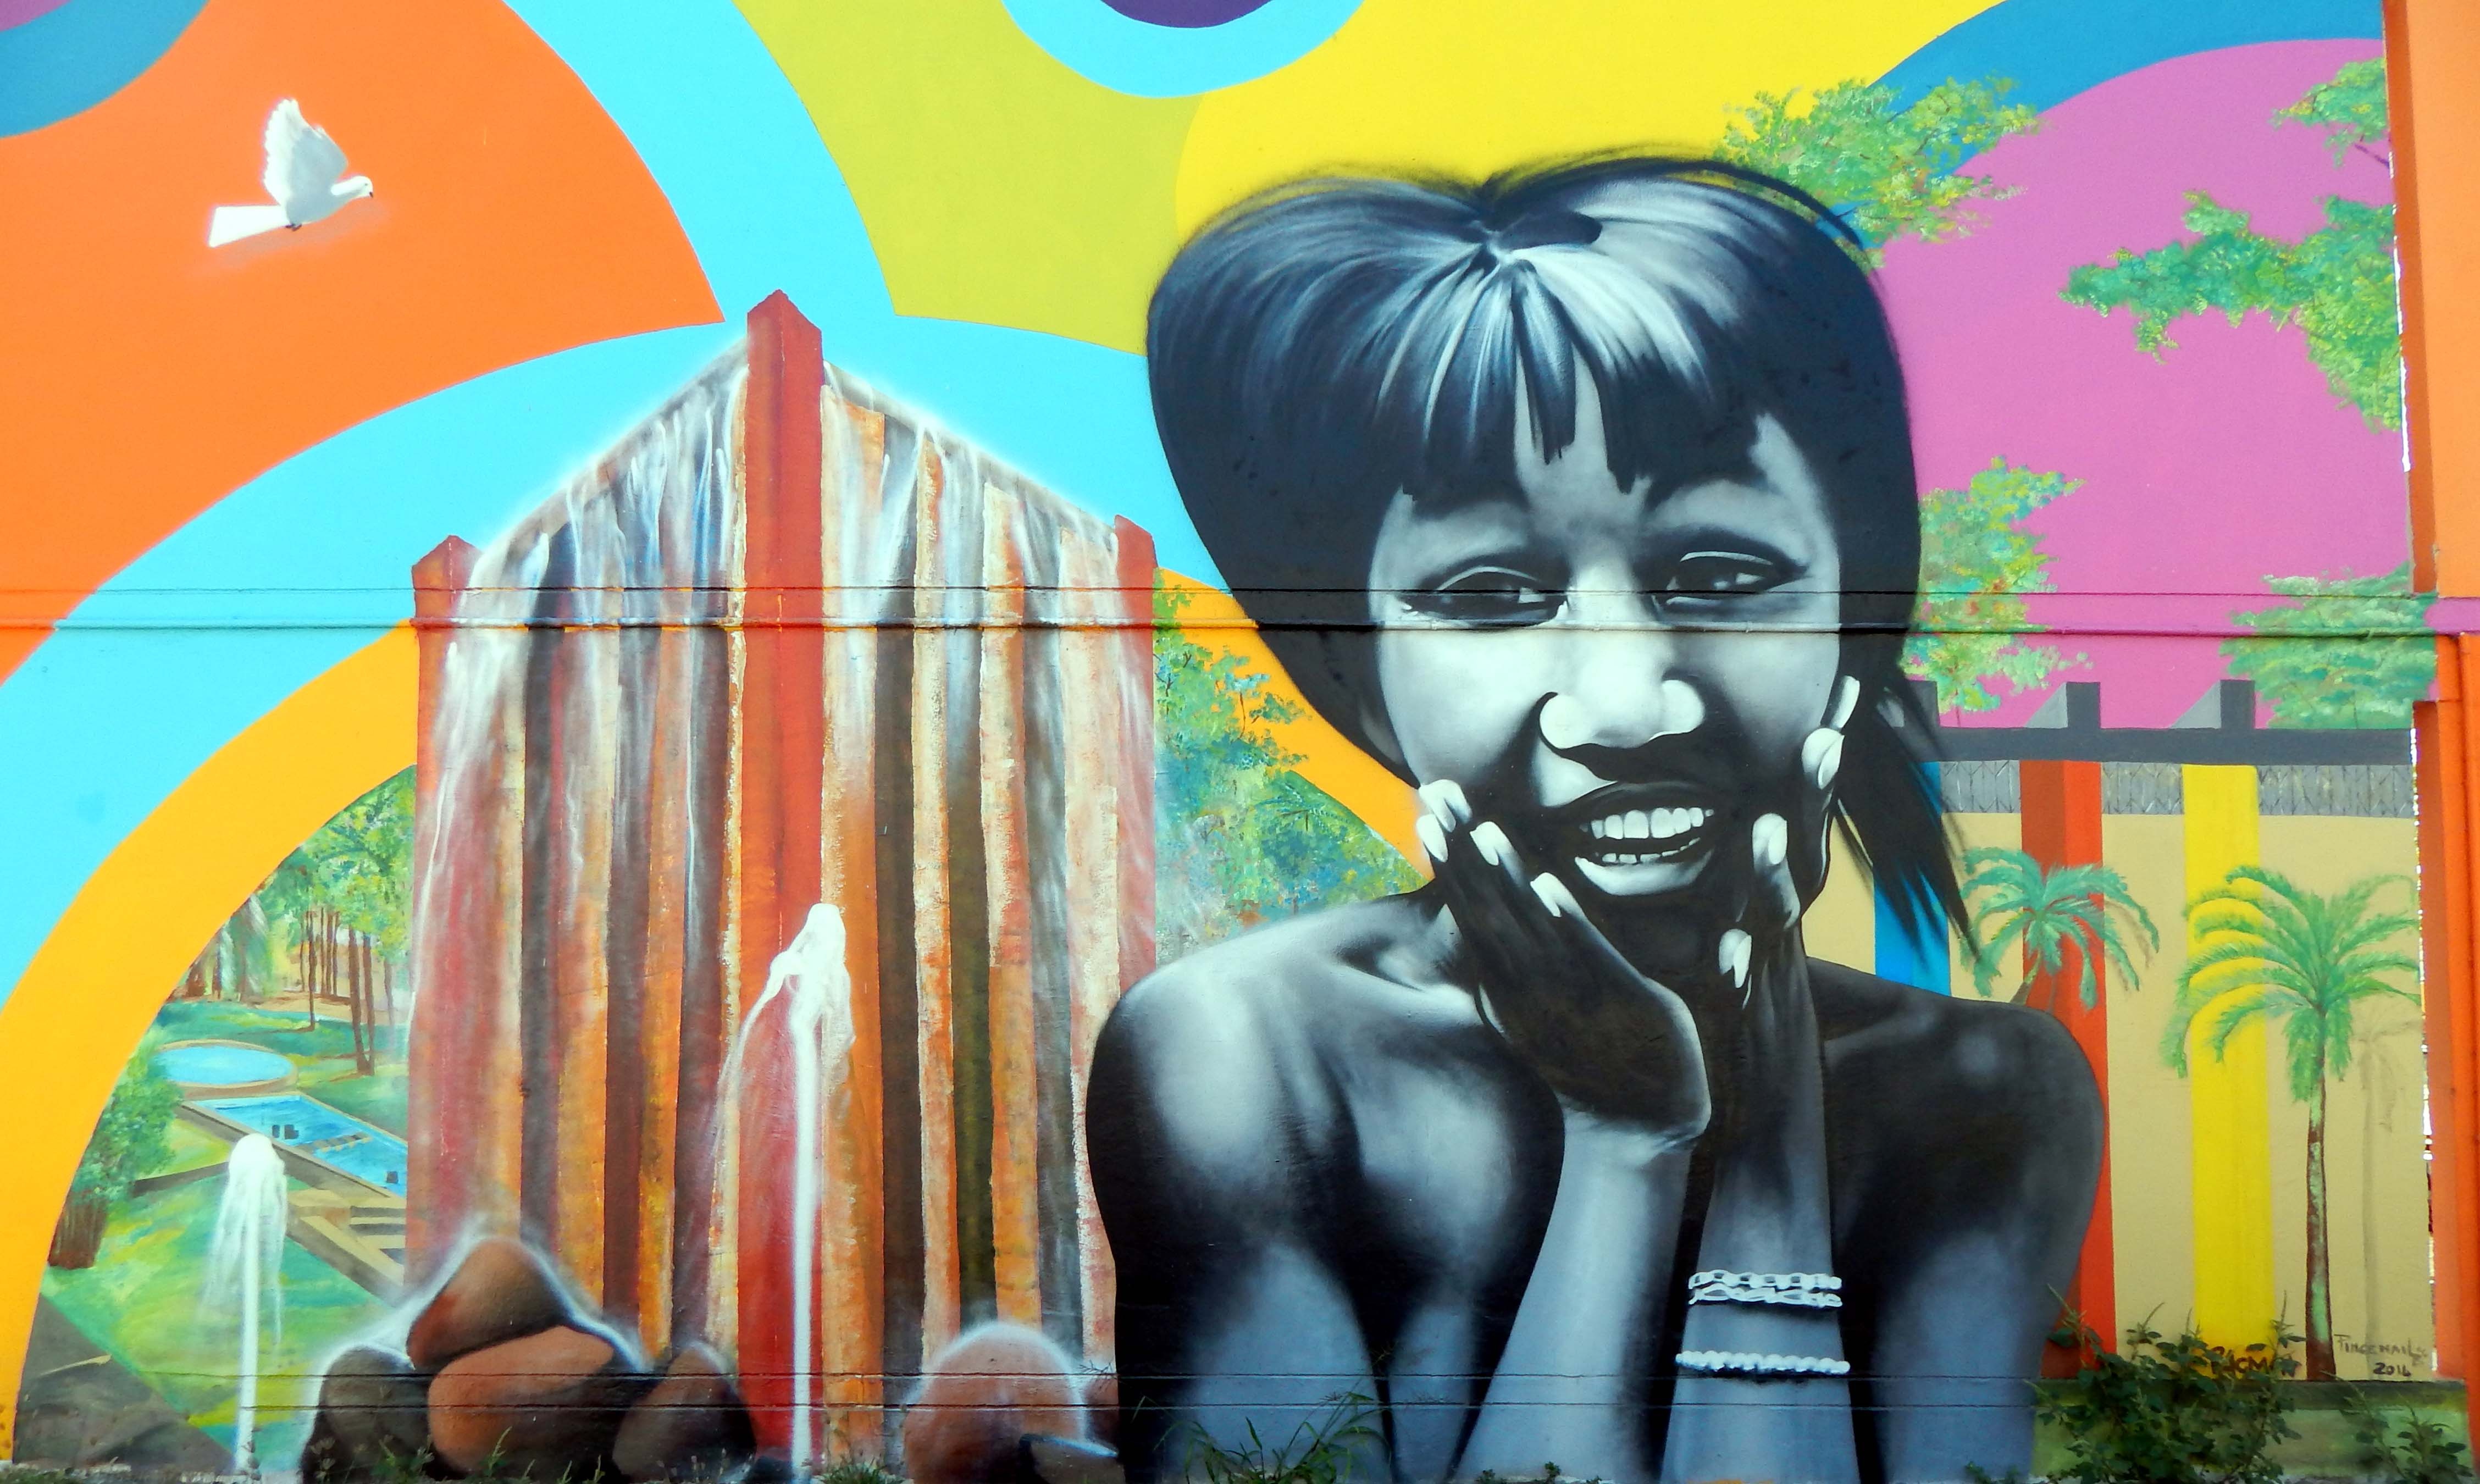
graffiti, street art, art, illustration, mural, streetart, modern art